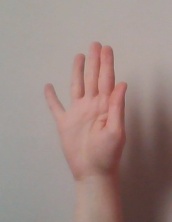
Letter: sheen